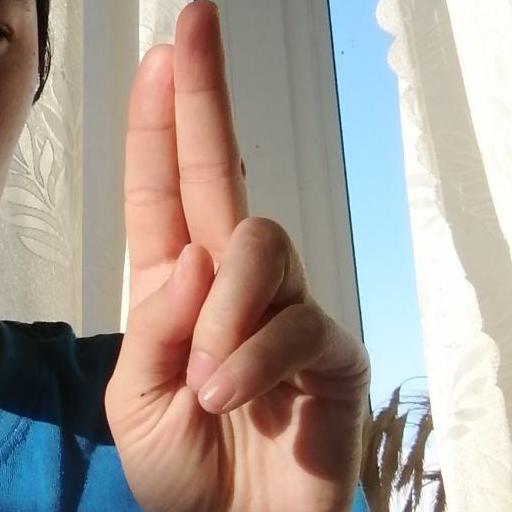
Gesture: two_up